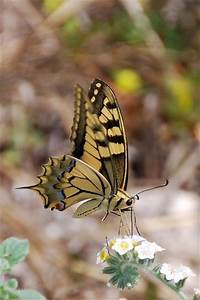
Label: butterfly